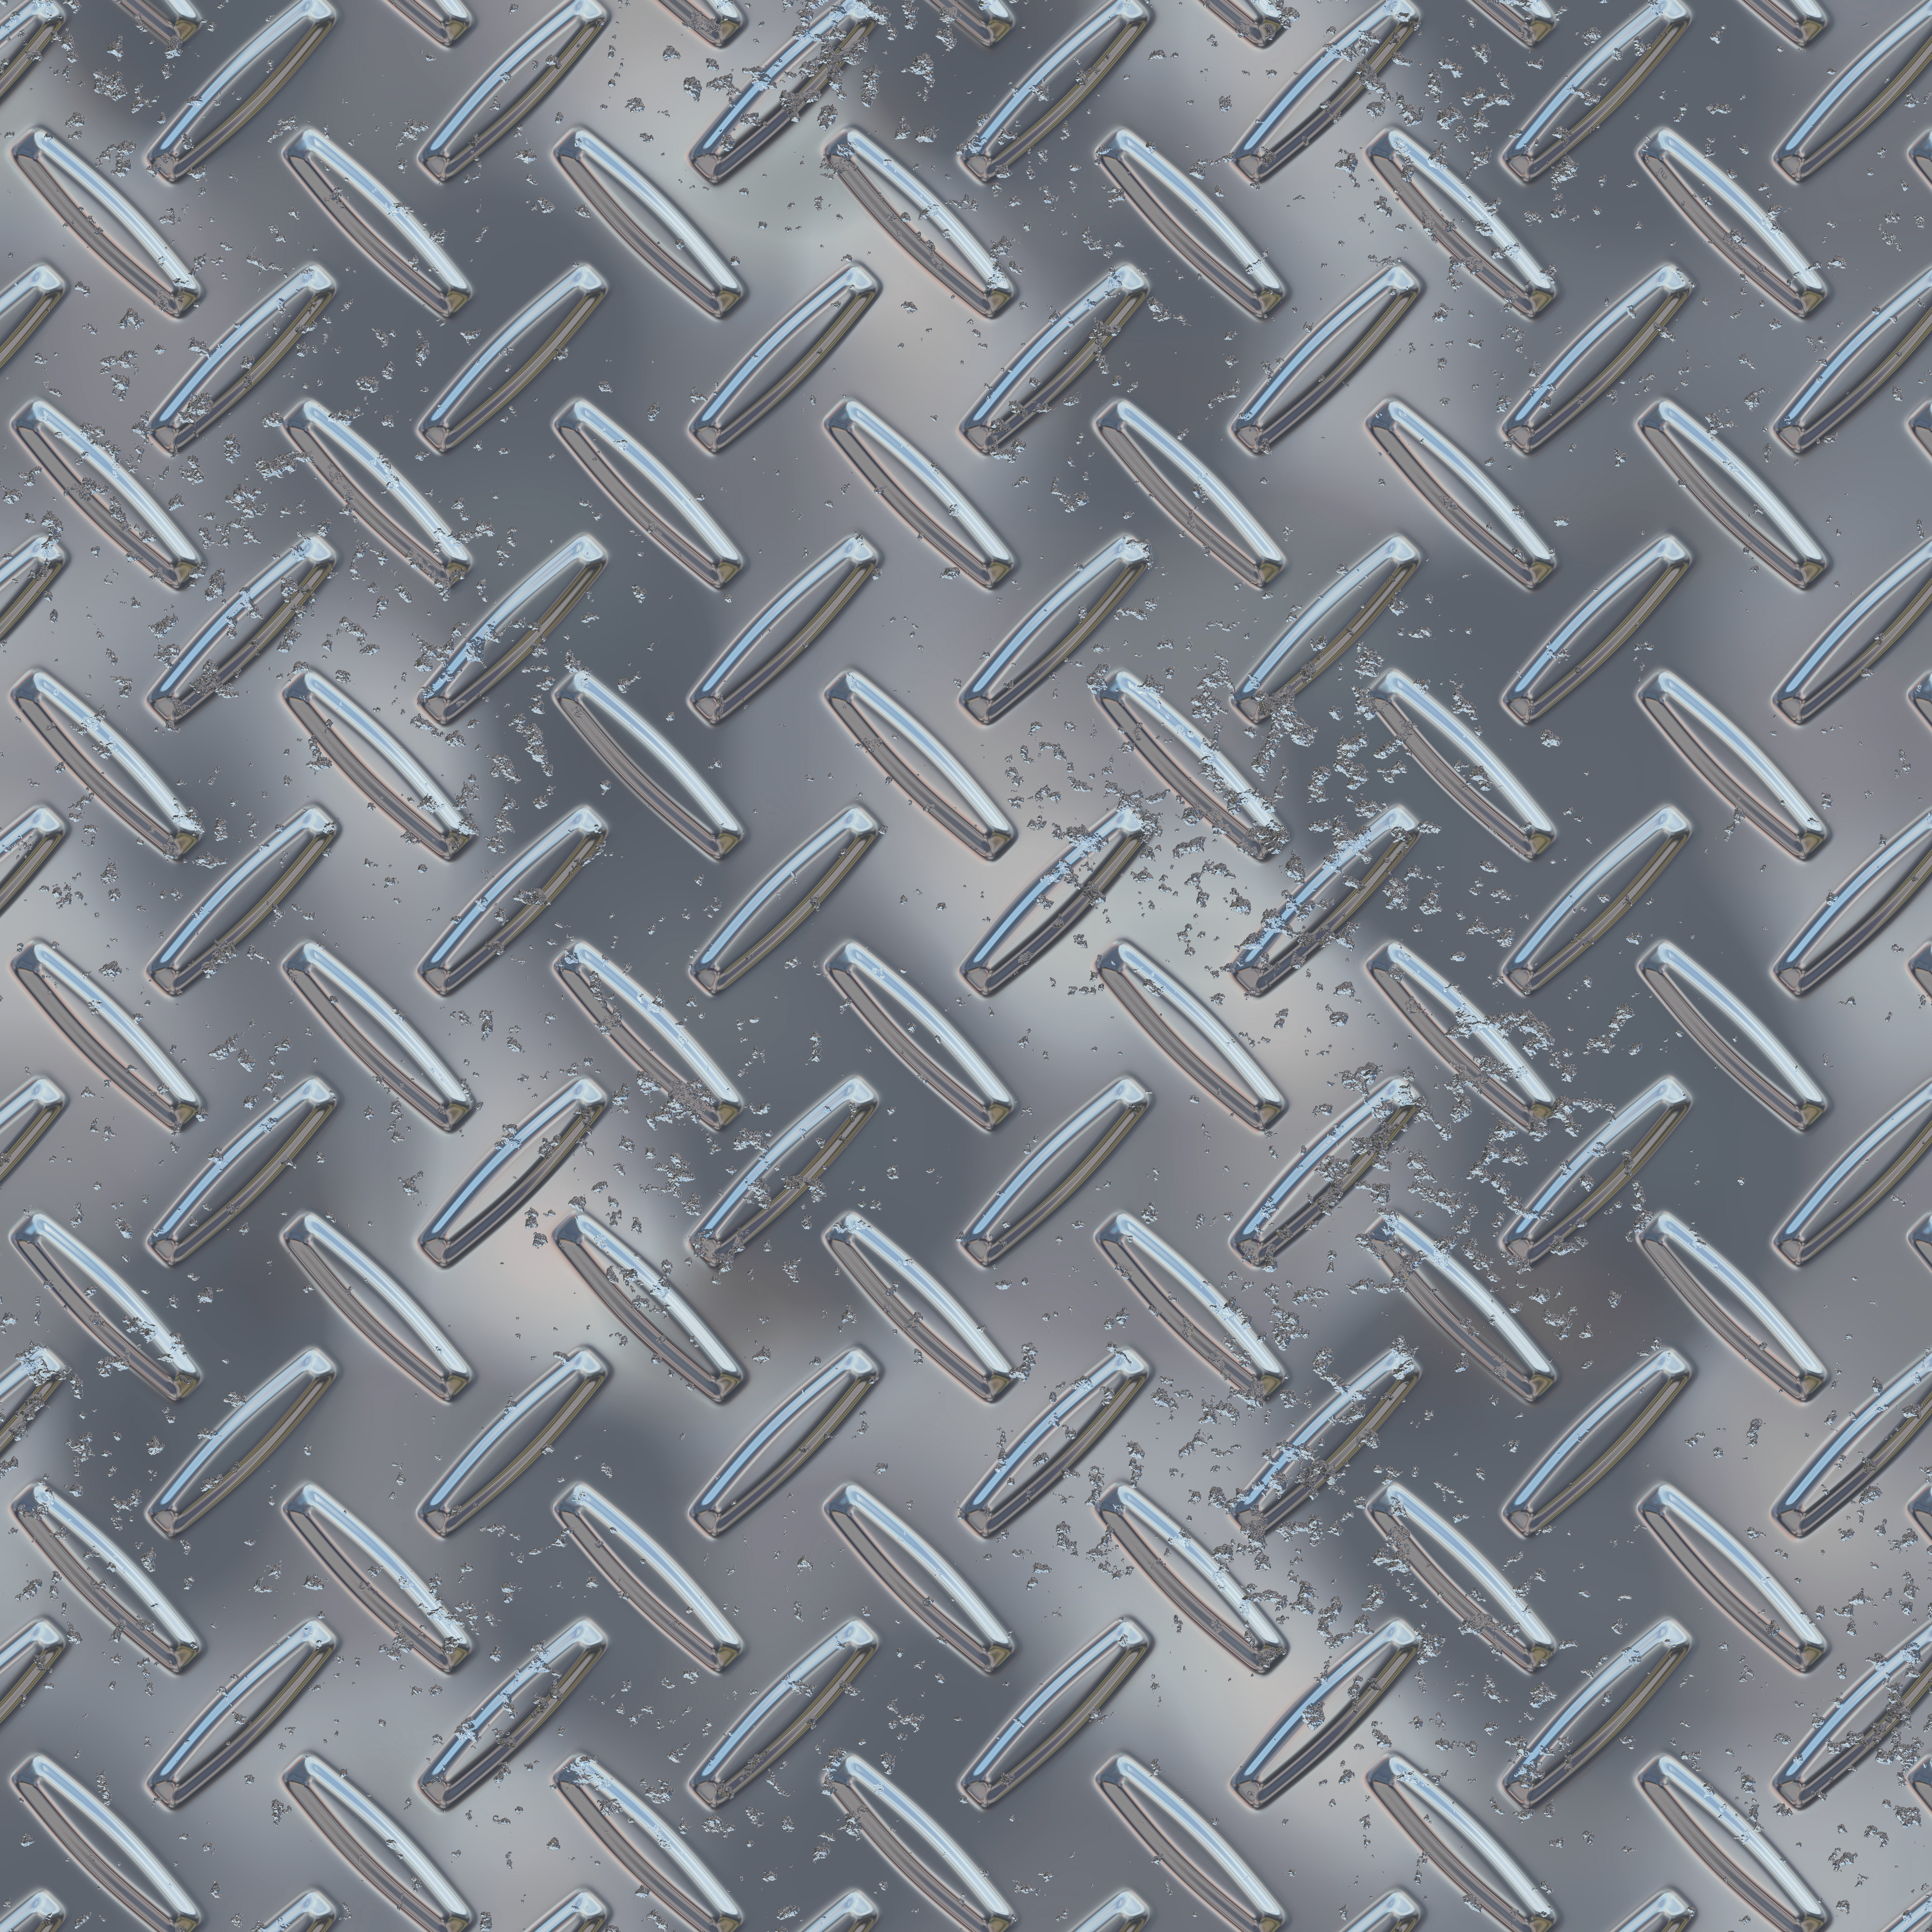
art, pattern, metal, iron, design, font, steel, mesh, woven fabric